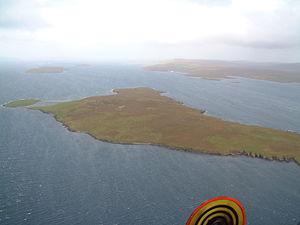
Samphrey est une île des Shetland.